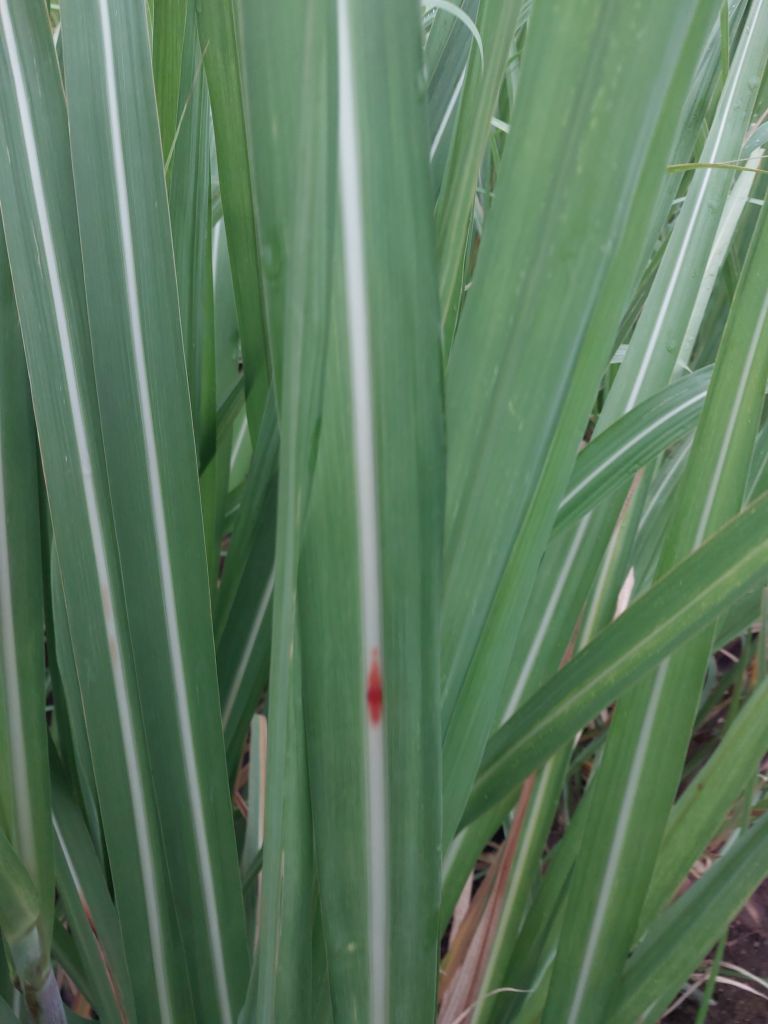
Label: Brown Spot